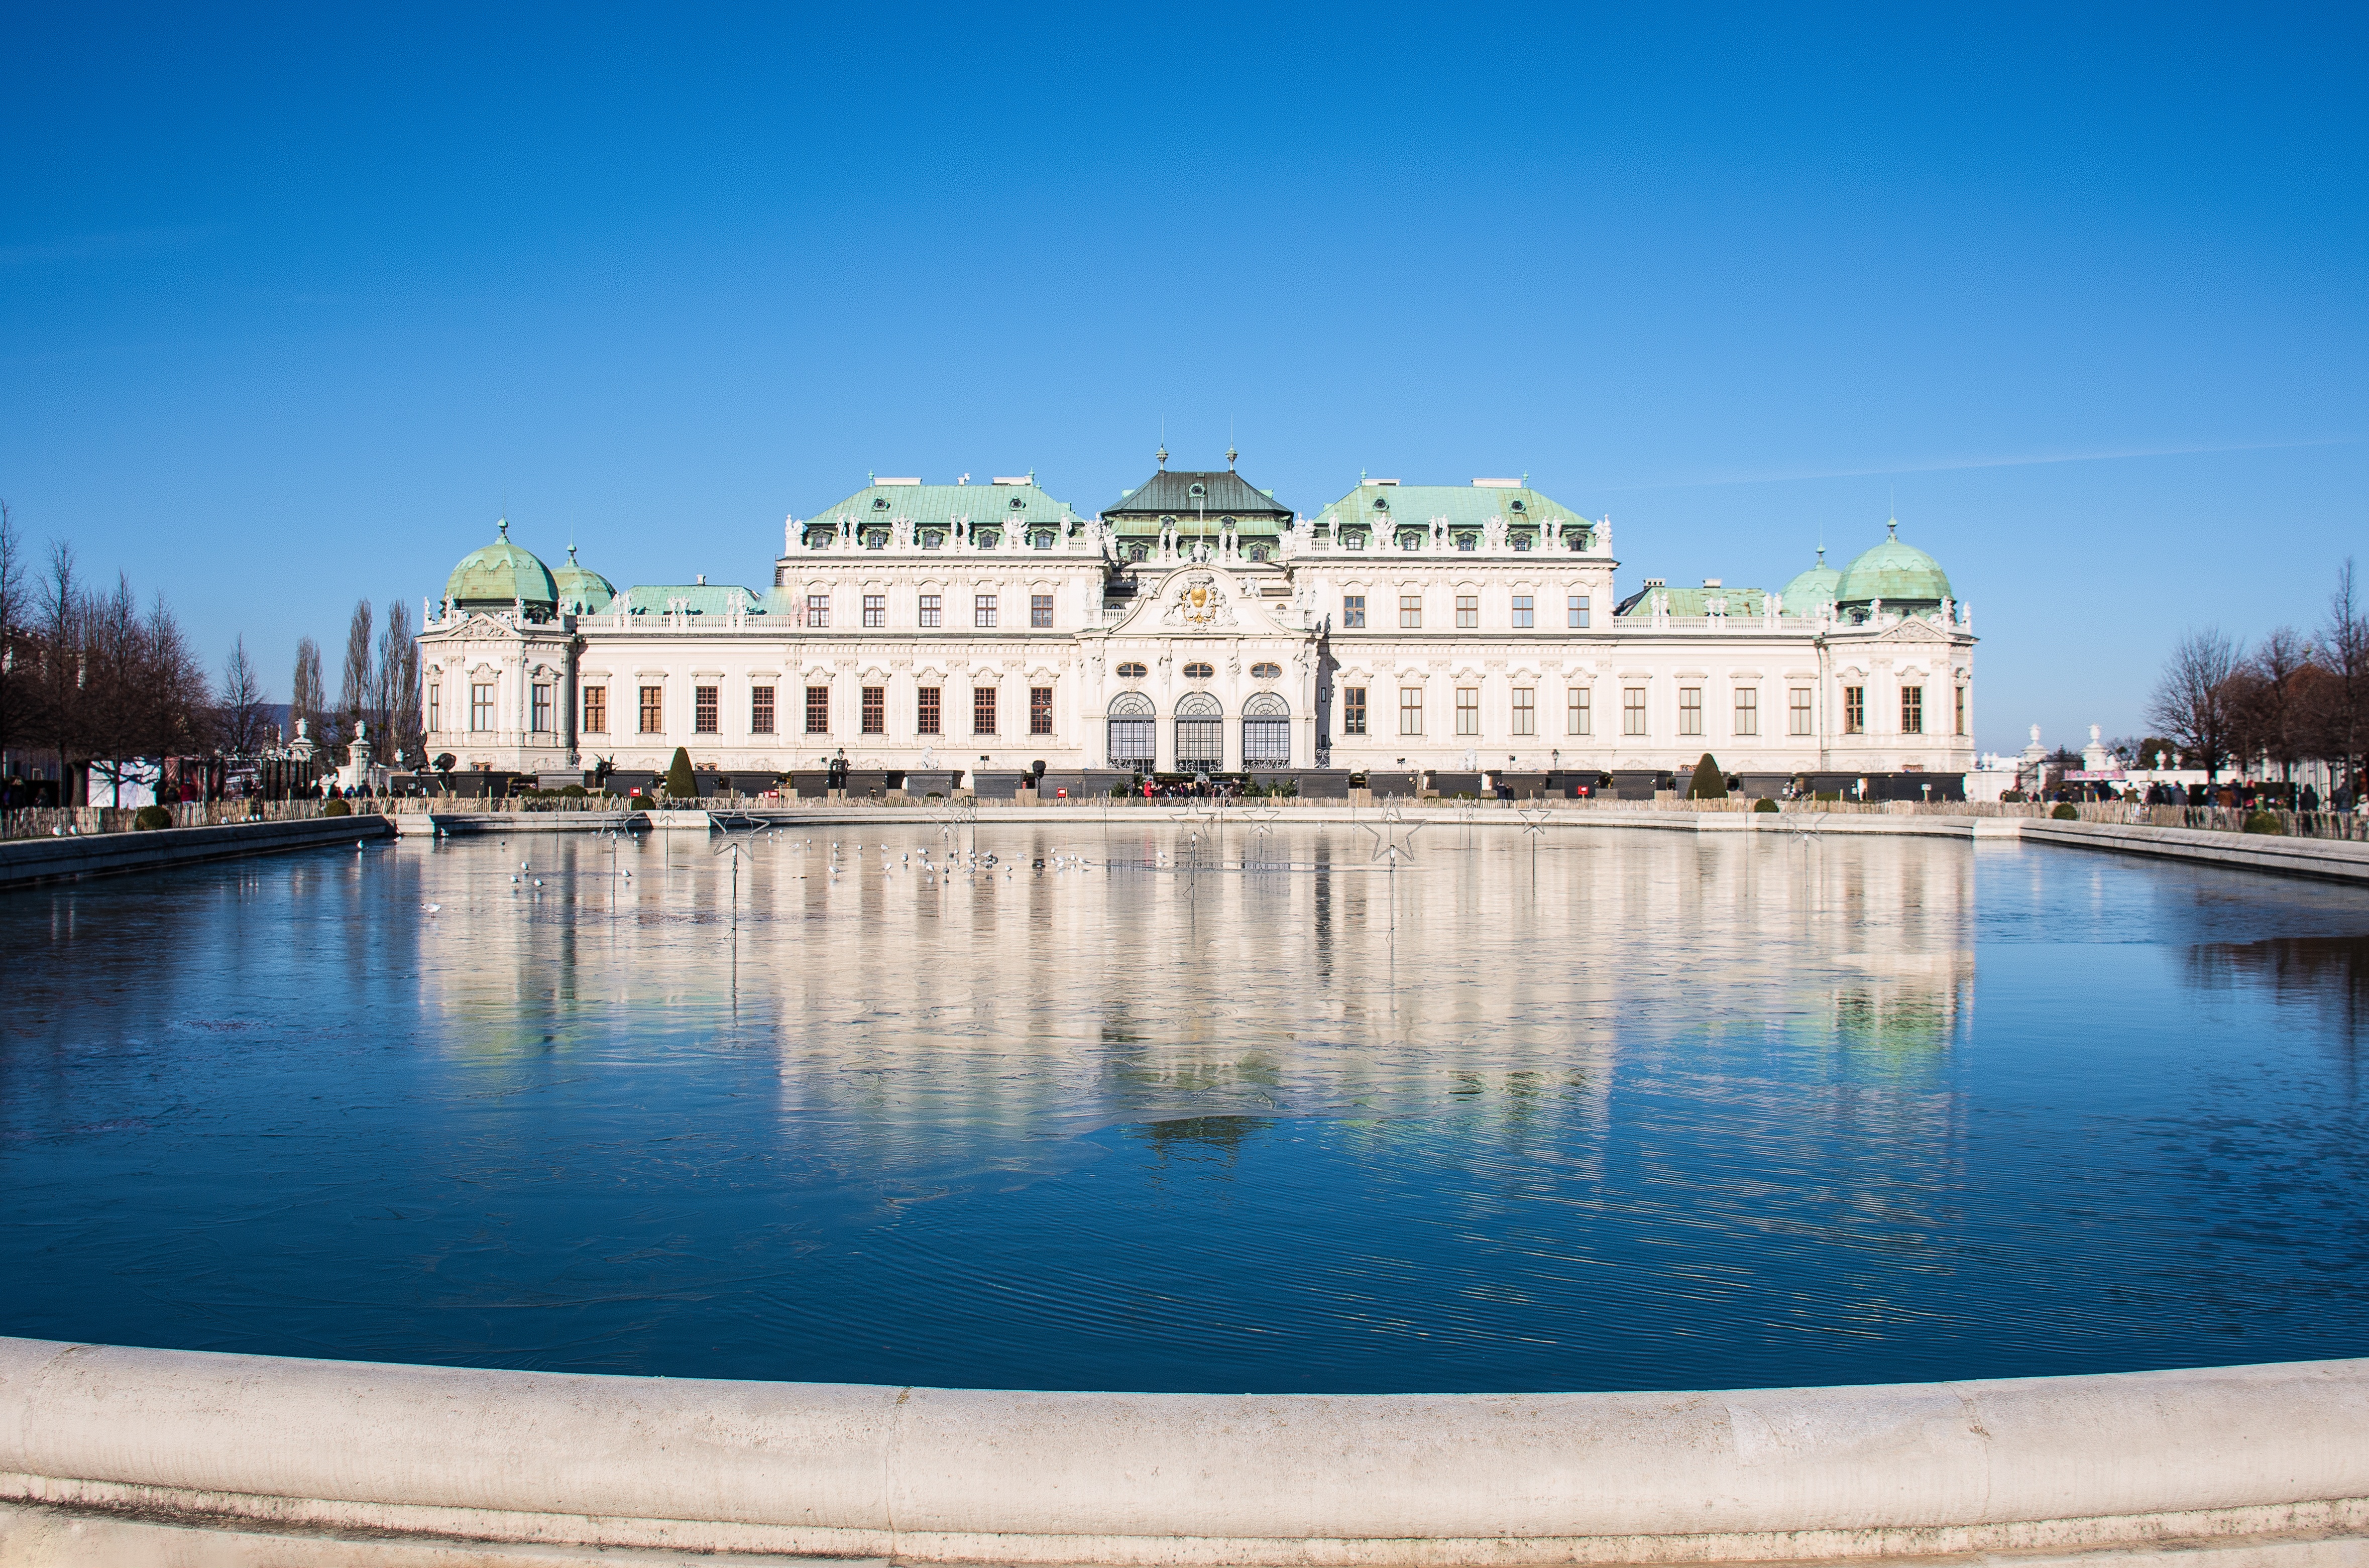
winter, architecture, chateau, palace, river, vacation, pond, reflection, castle, landmark, tourism, austria, world heritage, vienna, unesco, estate, belvedere, historically, baroque, barockschloss, unesco world heritage, front view, prinz eugen, prince eugene of savoy, johann lukas von hildebrandt, reflecting pool, upper belvedere, front side